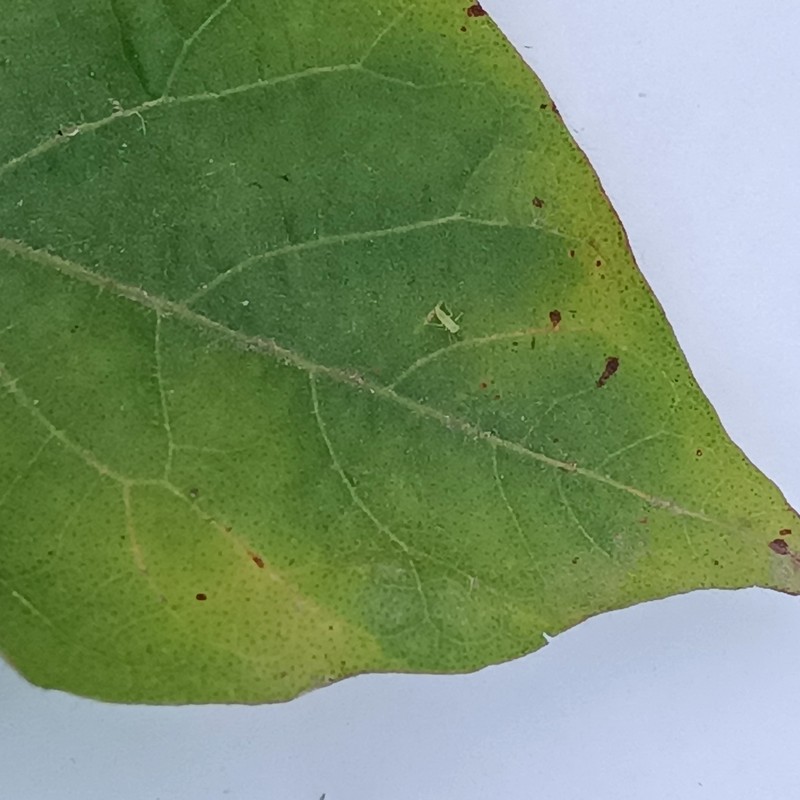
Label: Leaf Hopper Jassids